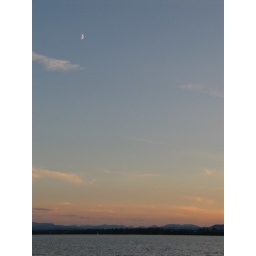
A shot taken down the road from my house over Lake Champlain.